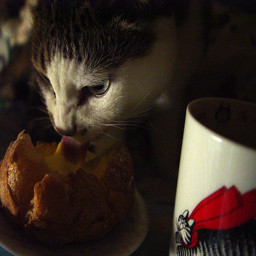
a close up of a cat near food and a cup
A cat licking food that is on a plate.
A cat licks butter on a roll beside a coffee cup.
A cat eating a piece of bread next to a cup.
A cat licking inside a piece of bread on a plate.